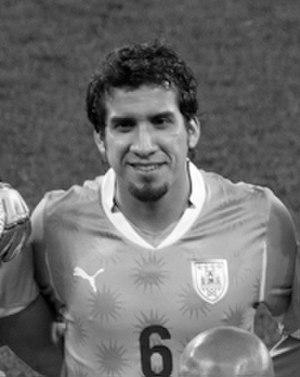
Mauricio Bernardo Victorino Dansilio, né le 11 octobre 1982 à Montevideo, est un footballeur international uruguayen. Il évolue au poste de défenseur.